Vance-Maxwell House

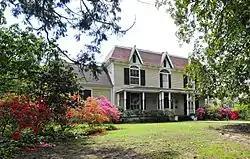
Vance-Maxwell House, March 2012

Vance-Maxwell House, also known as the Maxwell-Nicholson-Murphy House, is a historic home located at Greenwood, Greenwood County, South Carolina. It was built around 1850, and remodeled between 1898 and 1904 in the Second Empire style. During the remodeling, a full second story and a mansard roof were added to the original -story central hall farmhouse. The house is associated with John C. Maxwell, a local physician, military surgeon during the American Civil War, politician, and philanthropist. In 1891 Maxwell and his wife helped establish the Connie Maxwell Orphanage in Greenwood named for the only child of the Maxwell's to survive infancy.